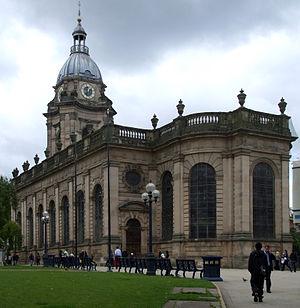
La cathédrale Saint-Philippe est la cathédrale anglicane de la ville de Birmingham en Angleterre. Elle est le siège de l'évêque de Birmingham.